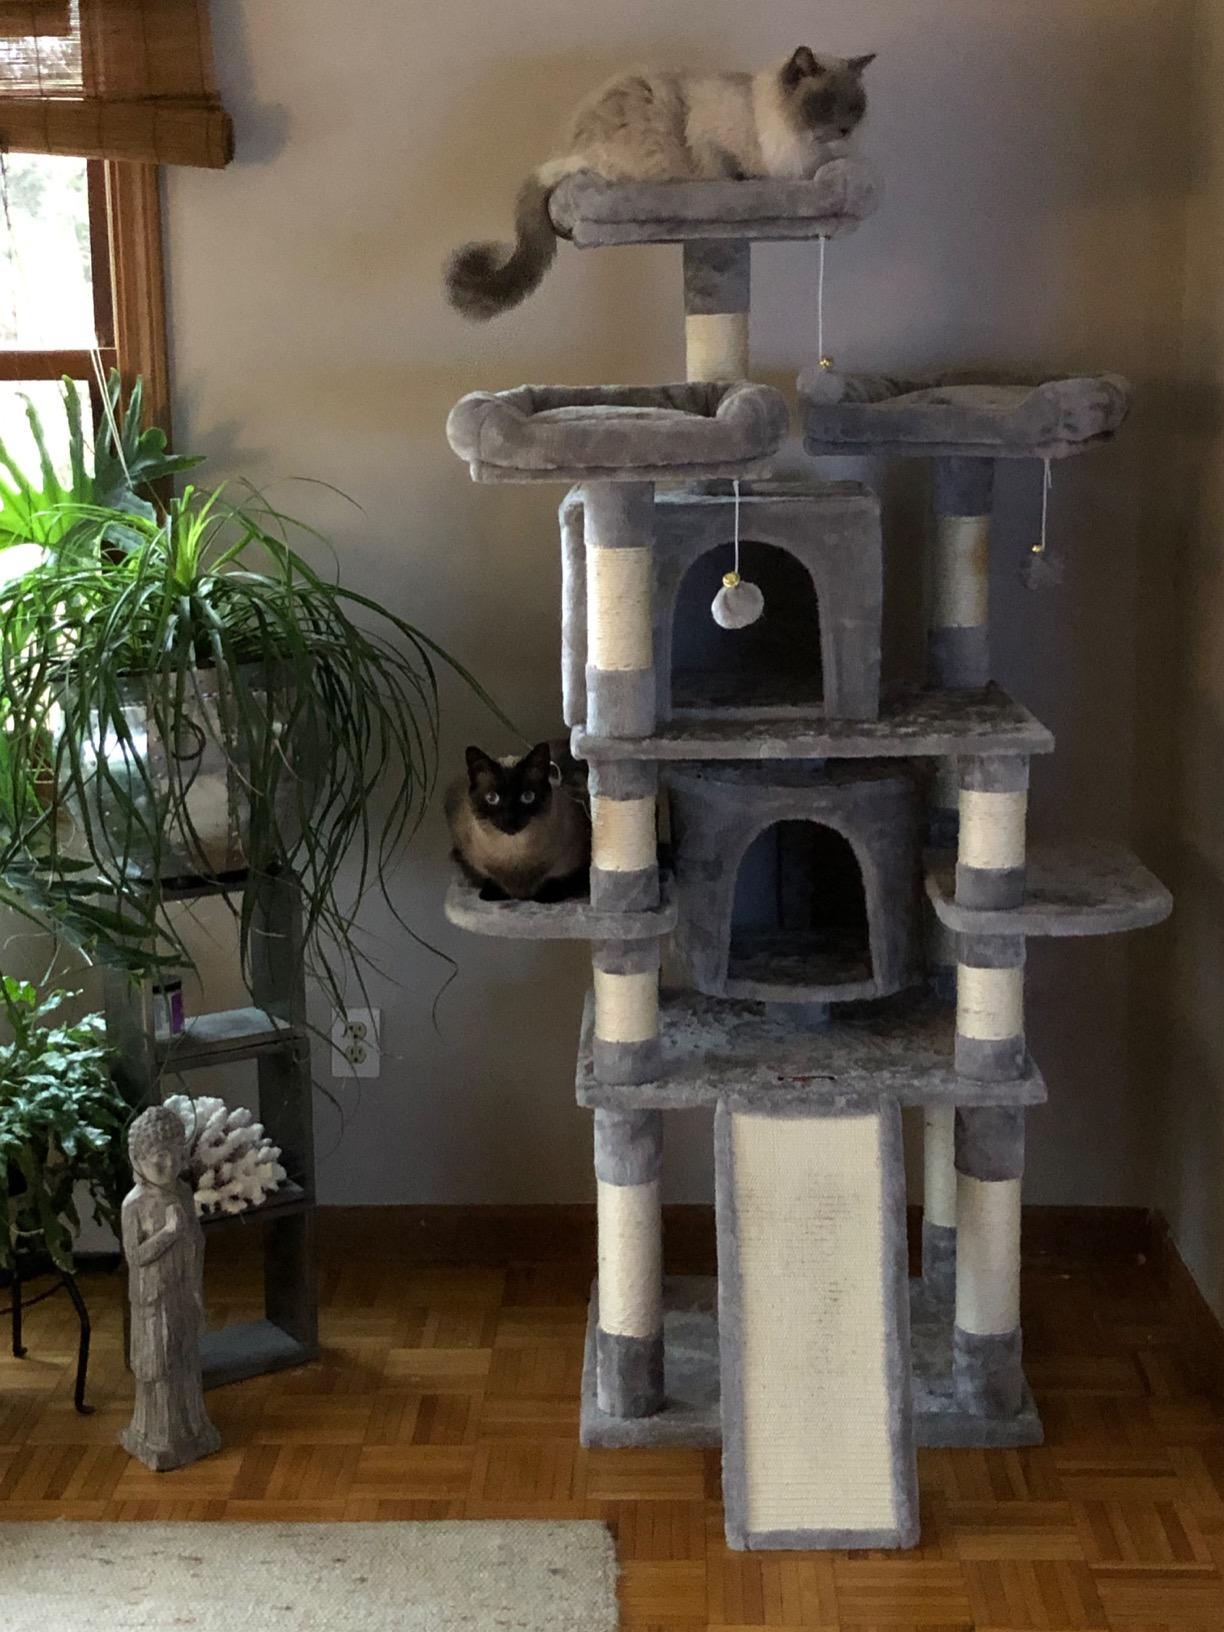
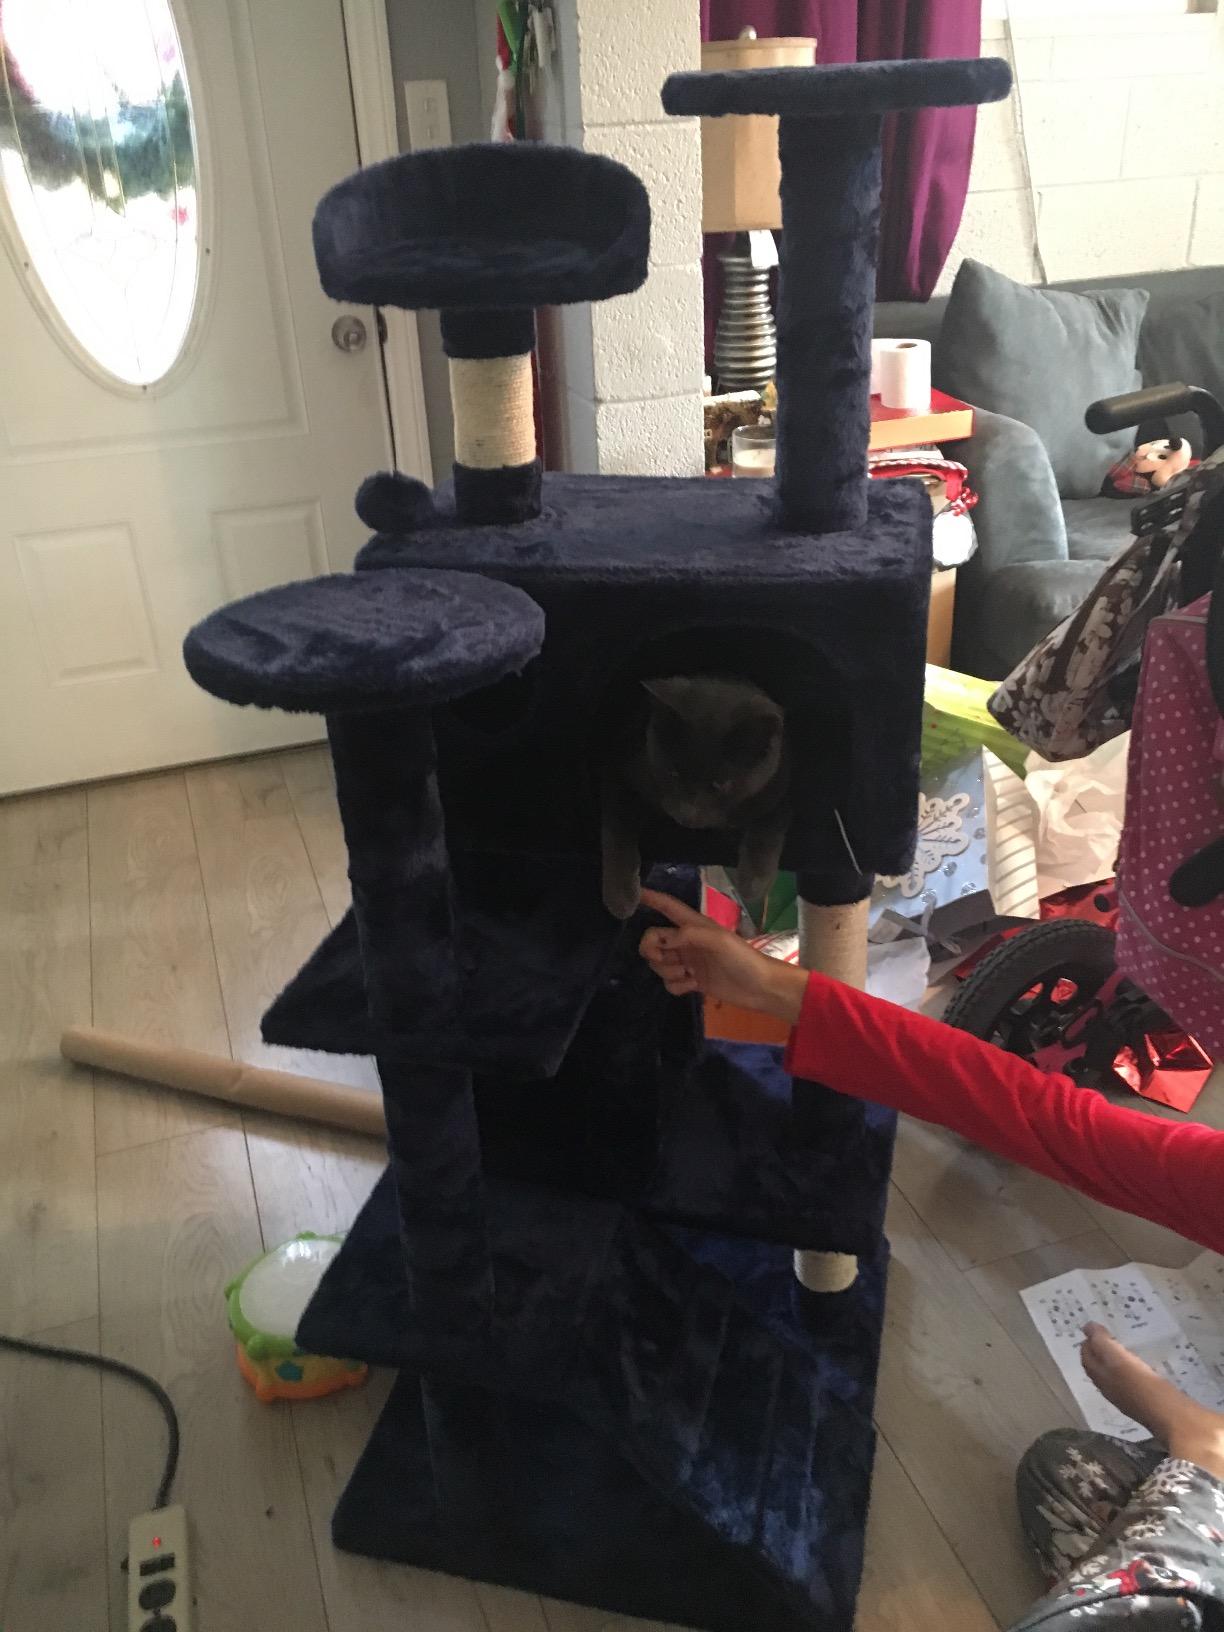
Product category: items_cat tree
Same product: no